Michael Madhusudan Dutt

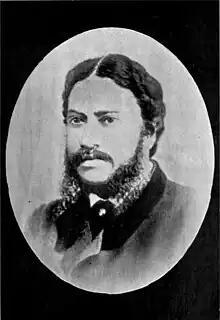
Portrait of Dutt,

Michael Madhusudan Dutt (born Sri Madhusudan Dutta; ; 25 January 1824 – 29 June 1873) was a Bengali poet and playwright. He is considered one of the pioneers of Bengali literature.